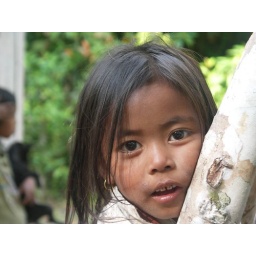
a little girl in river of a thousand lingas